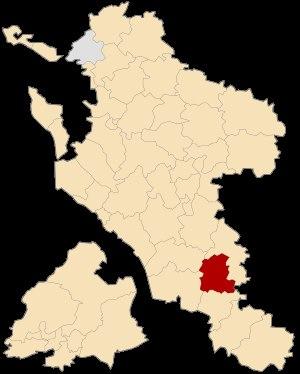
Le canton de Jonzac est une division administrative française située dans le département de la Charente-Maritime et la région Nouvelle-Aquitaine.